Music of the Final Fantasy series

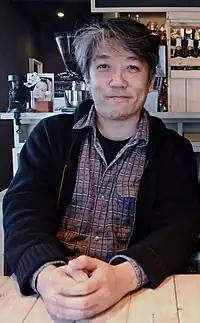
Masashi Hamauzu was the lead composer of "Final Fantasy XIII" and its sequels.

"Final Fantasy XII" (2006) was composed by Hitoshi Sakimoto, with six other compositions by Hayato Matsuo and Masaharu Iwata. Uematsu only contributed the game's ending theme song, "Kiss Me Good-Bye", which was performed by Angela Aki. Violinist Taro Hakase also contributed a piece named "Symphonic Poem Hope", featured during the game's ending credits. Sakimoto was brought in to compose the soundtrack to the game by Yasumi Matsuno, the producer of the game, five months before the game was officially announced. Sakimoto experienced difficulty following in Uematsu's footsteps, but he decided to create a unique soundtrack in his own way, although he cites Uematsu as his biggest musical influence. Sakimoto did not meet with Uematsu for direction on creating the soundtrack and tried to avoid copying Uematsu's style from previous "Final Fantasy" soundtracks. However, he did attempt to ensure that his style would mesh with Uematsu's "Kiss Me Good-Bye" and the overall vision of the series. The current discography, while originally limited to the soundtrack album and singles for "Kiss Me Good-Bye" and "Symphonic Poem Hope", was late in 2012 given an album of piano arrangements like most prior soundtracks in the series.